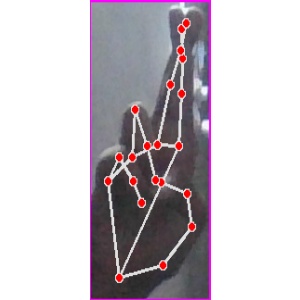
अक्षर: र